Richard Garnons Williams

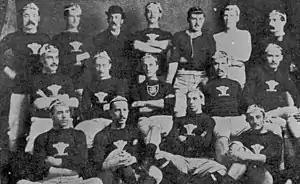
Wales Rugby Team, 1881. Garnons Williams is standing at the far right of the back row.

After going up to Trinity College, Garnons Williams represented Cambridge at rugby, but did not win a Blue. He played three matches for Newport RFC in 1880, after he had joined the army: against Manchester Rangers (2 October), Gloucester (4 December), and Cardiff (18 December). In 1881 he was selected to represent in its first ever match, against on 19 February at Blackheath. The challenge to England came from Richard Mullock of Newport, who was not an official of the South Wales Football Union, but wanted to bring Wales up to the same level as the other home nations, rather than settle for playing against English and Irish provincial teams. England, for its part, had recently beaten by two tries and two goals to none, and the previous season had become the first winners of the Calcutta Cup by beating by three tries and two goals to one goal. The date offered to Mullock by the English Rugby Football Union (RFU), 19 February, coincided with a match for the South Wales Cup between Llanelli and cup holders Swansea, thereby limiting Mullock's selection options. England won by eight goals to nil. It was Garnons Williams' only appearance for Wales.